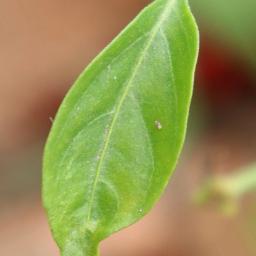
Label: healthy